Trup Tindakan Cepat

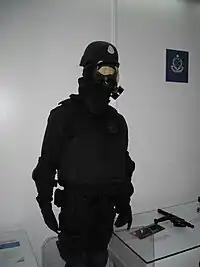
The CT (Counter Terrorist) team's Battle Dress Uniform (BDU)

The Prisons Department plan to expand the TTC to 30 officers after a preliminary trial at their training centre. The selection process for suitable officers, is extremely tough.